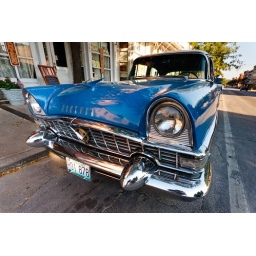
Hannibal MO USA. I spotted this old car while wandering around downtown.